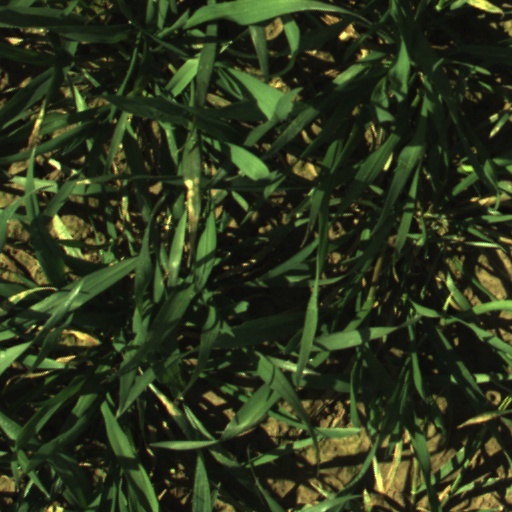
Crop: wheat